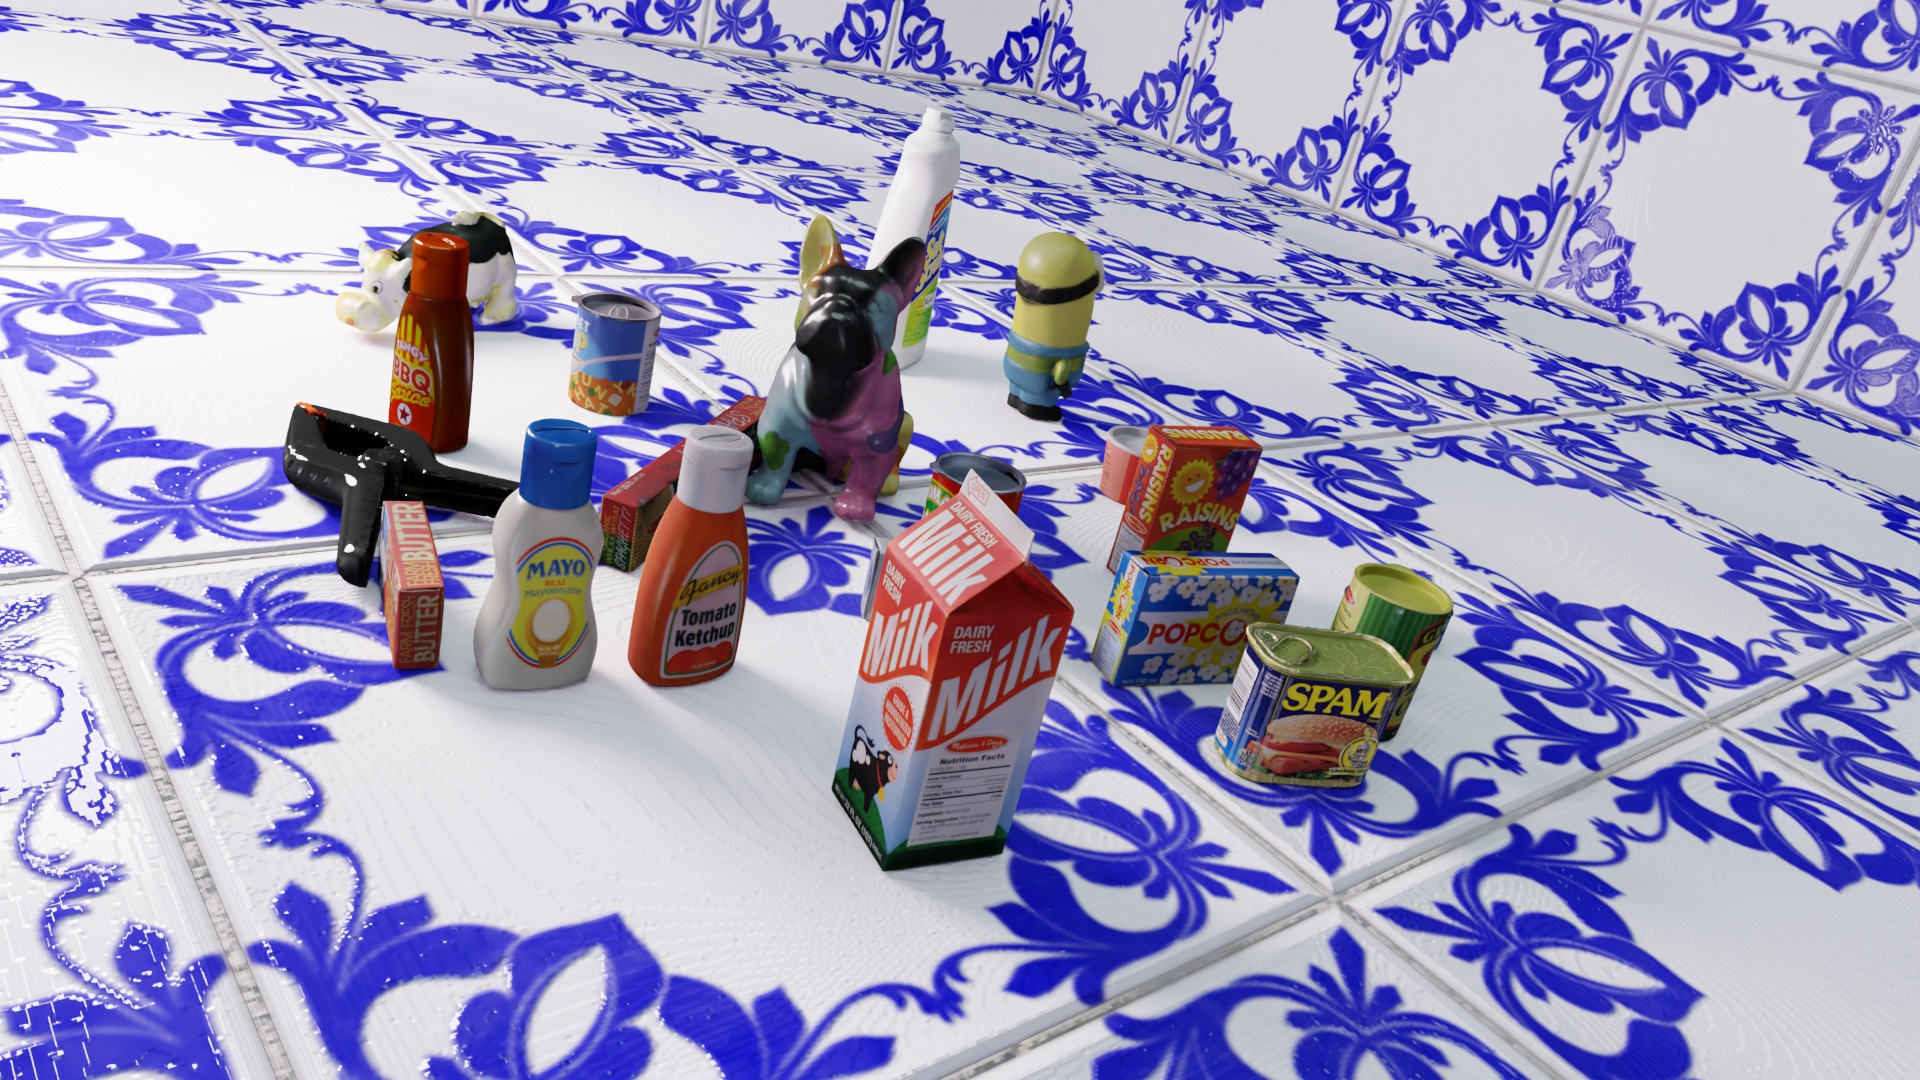
Question:
What are the eight normalized (x, y) image coordinates between 0 and 1 of the cuboid corners for the squeezable bottle of mayonnaise? Your answer should be a list of normalized (x, y) image coordinates between 0 and 1 with bottom face first then top face, all counter-clockwise.
Answer: [(0.241146, 0.608333), (0.25, 0.646296), (0.311979, 0.636111), (0.301042, 0.6), (0.253646, 0.382407), (0.264062, 0.413889), (0.330208, 0.413889), (0.317708, 0.383333)]